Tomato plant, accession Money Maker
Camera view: vertical (180 deg); turntable rotation: 90 degrees
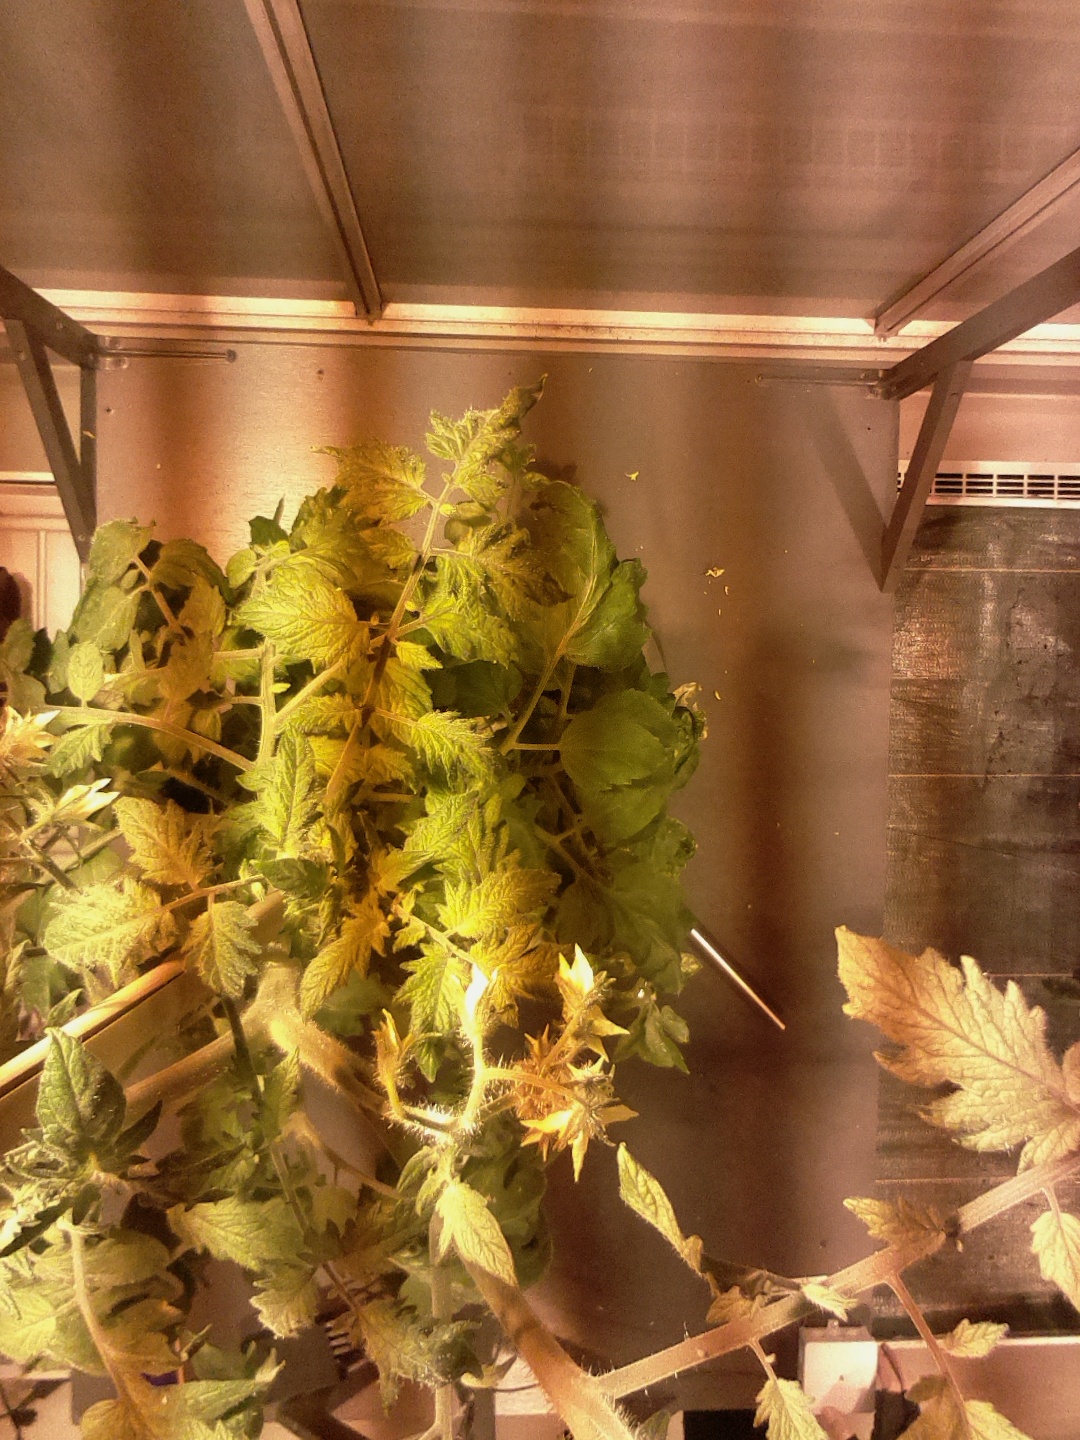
BBCH growth stage 68: Full flowering, 80%-90% of flowers open, more petals falling